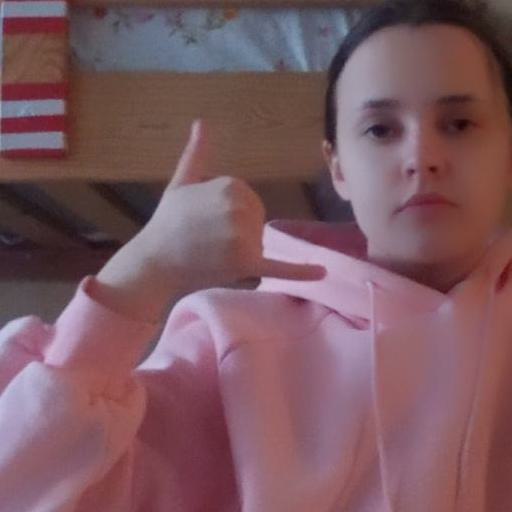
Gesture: call